Dee Estuary

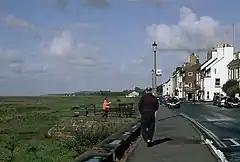
The Dee estuary at Parkgate, Wirral

The estuary supports some important natural fisheries, including salmon and trout on their way to and from the freshwater river, as well as sea-fisheries and shell-fisheries, especially cockles.